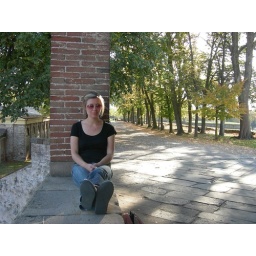
Chantal resting her dogs on the city wall in Lucca (looked like autumn on college campus